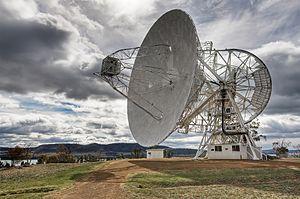
L'Observatoire du Mont Pleasant est un observatoire de radioastronomie situé en Tasmanie, au sud de l'Australie. Situé à 20 km à l'est de Hobart, il est détenu et exploité par l'Université de Tasmanie.